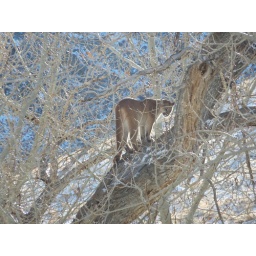
Female mountain lion taken at Water Canyon in Winnemucca, NV